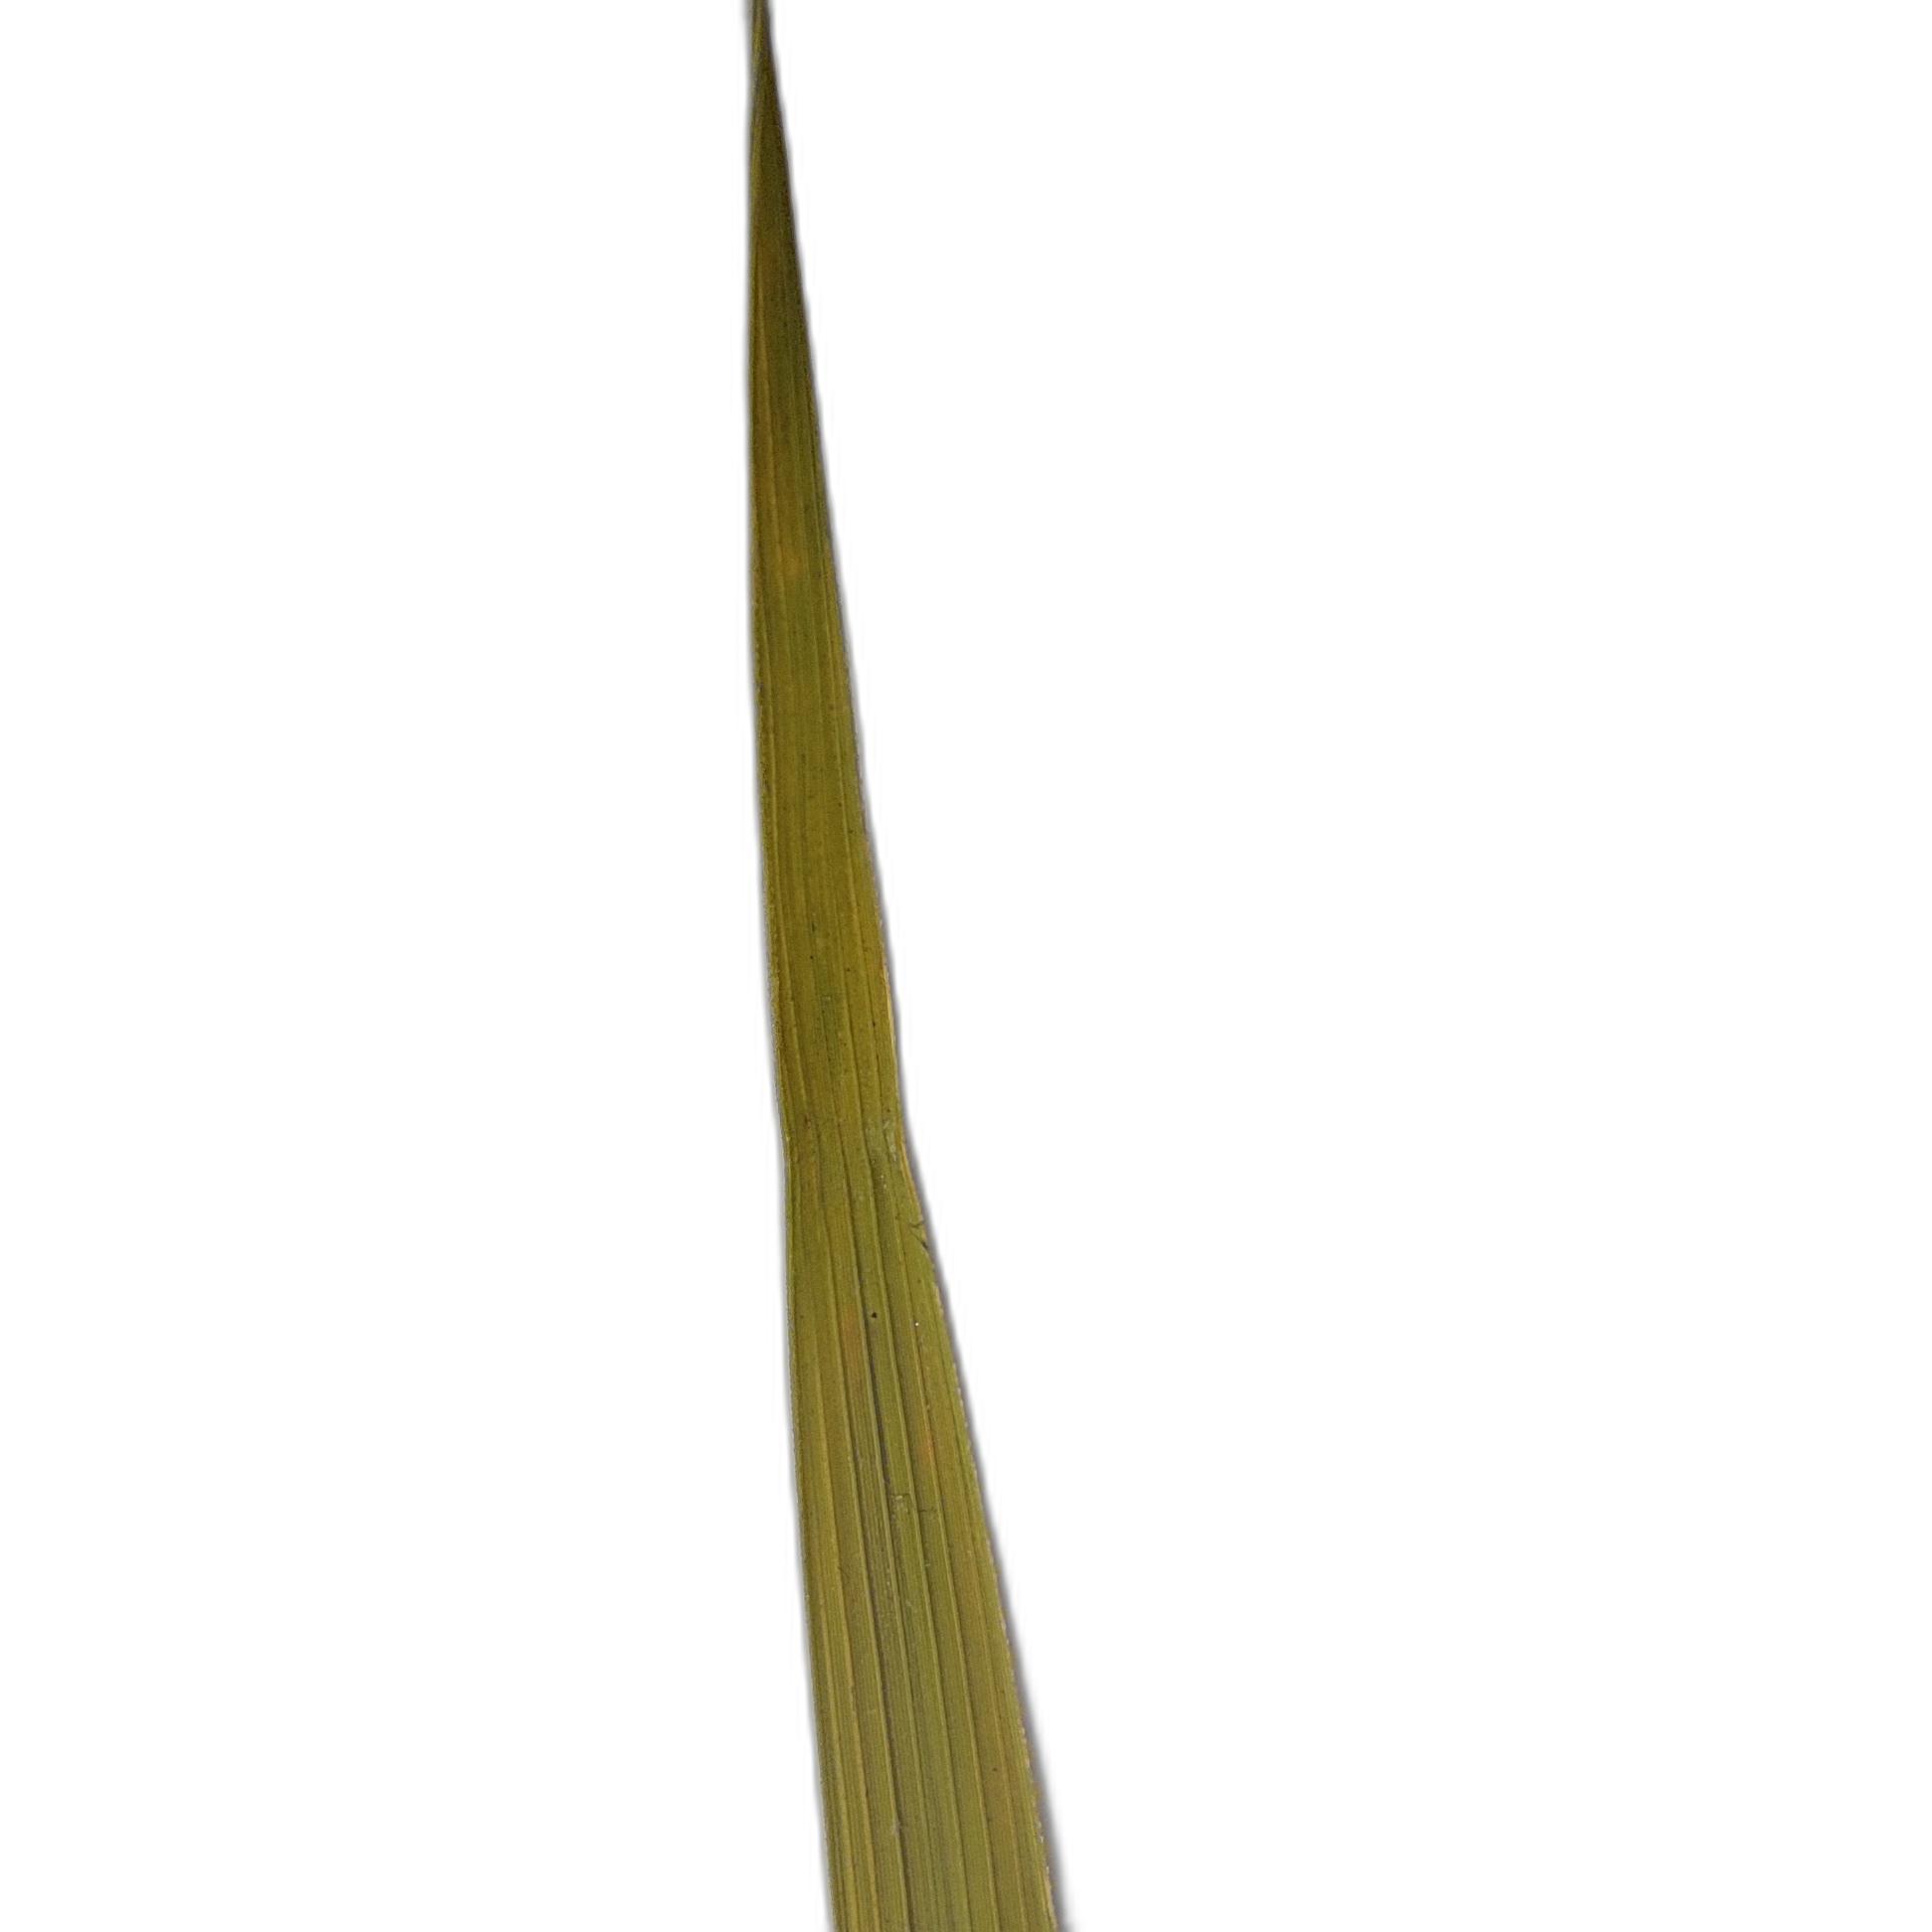
Label: Rice Tungro